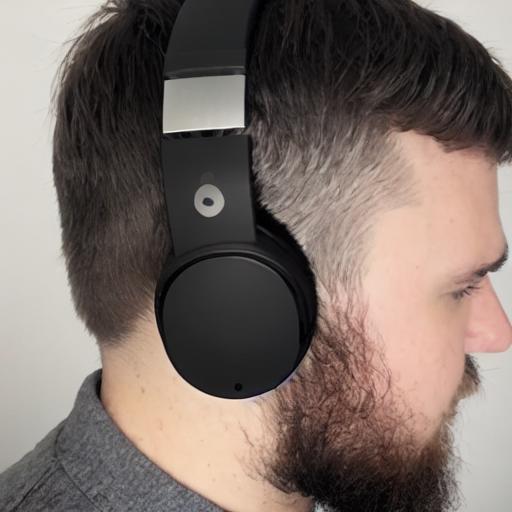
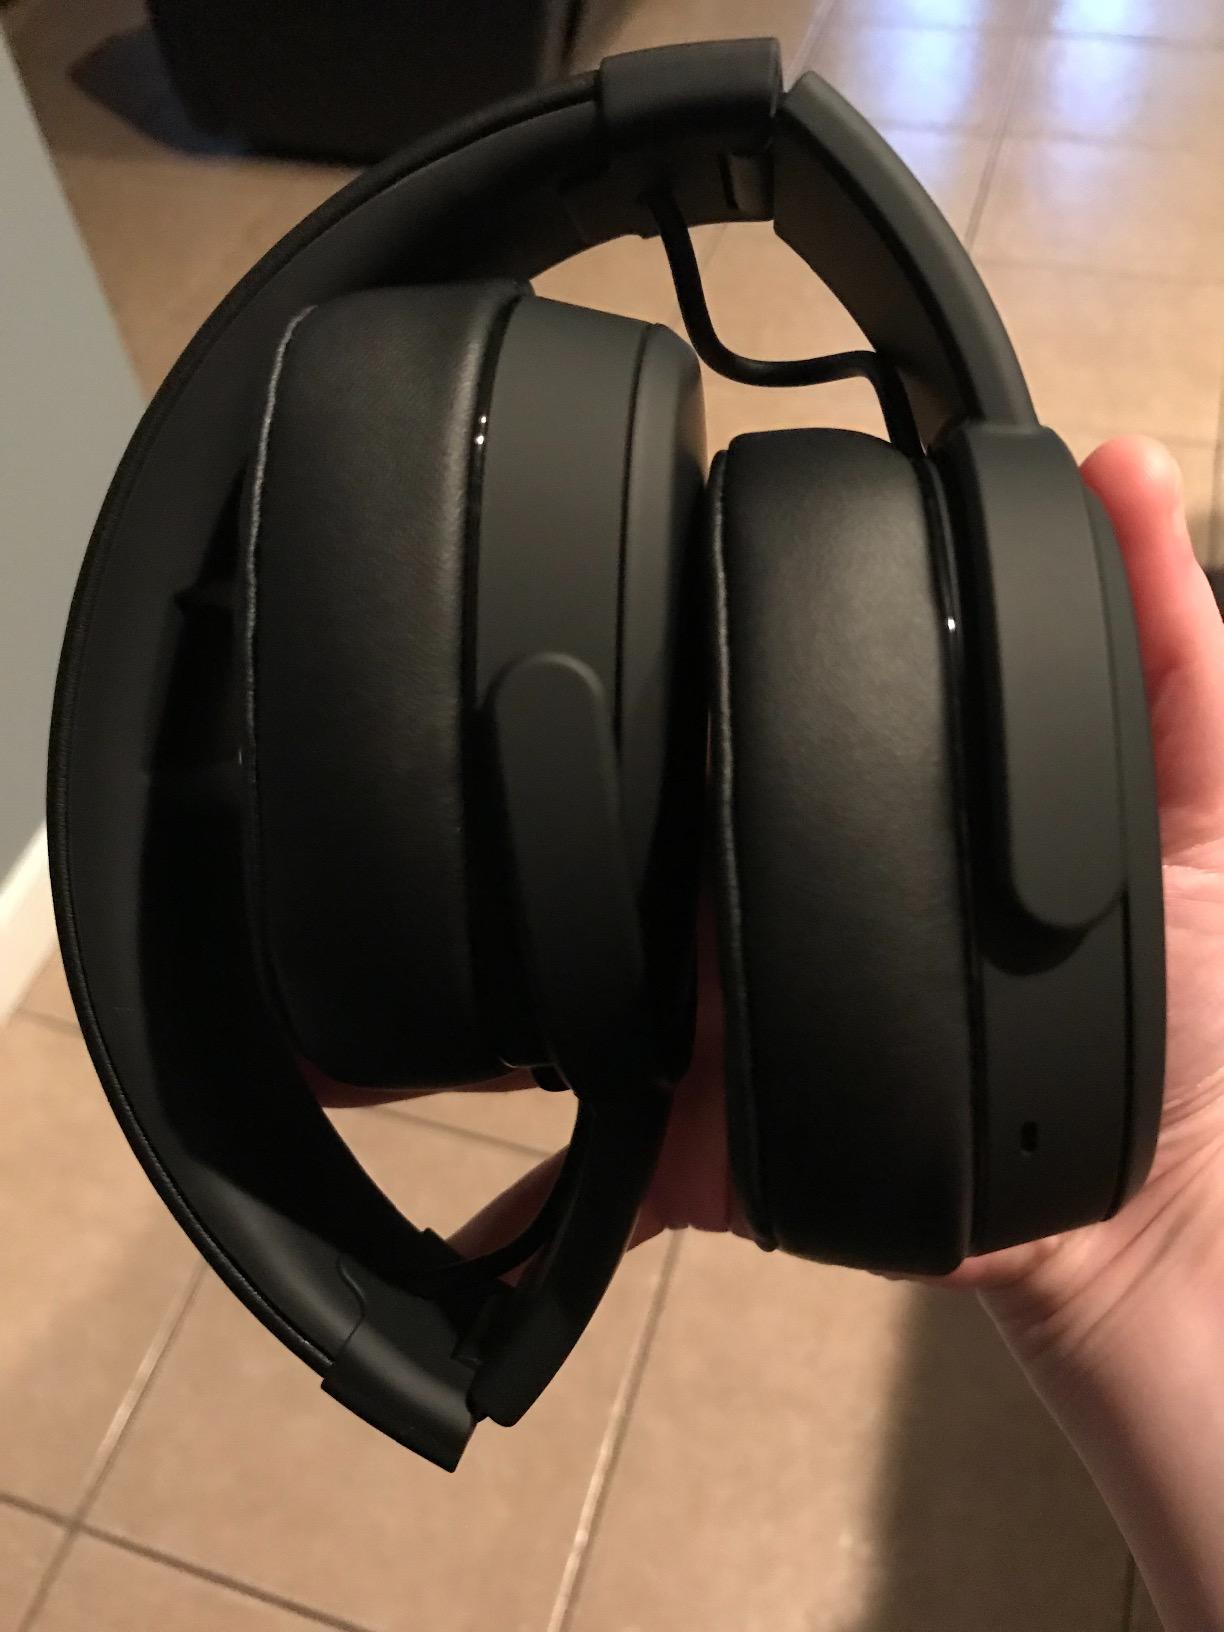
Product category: headphones
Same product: no